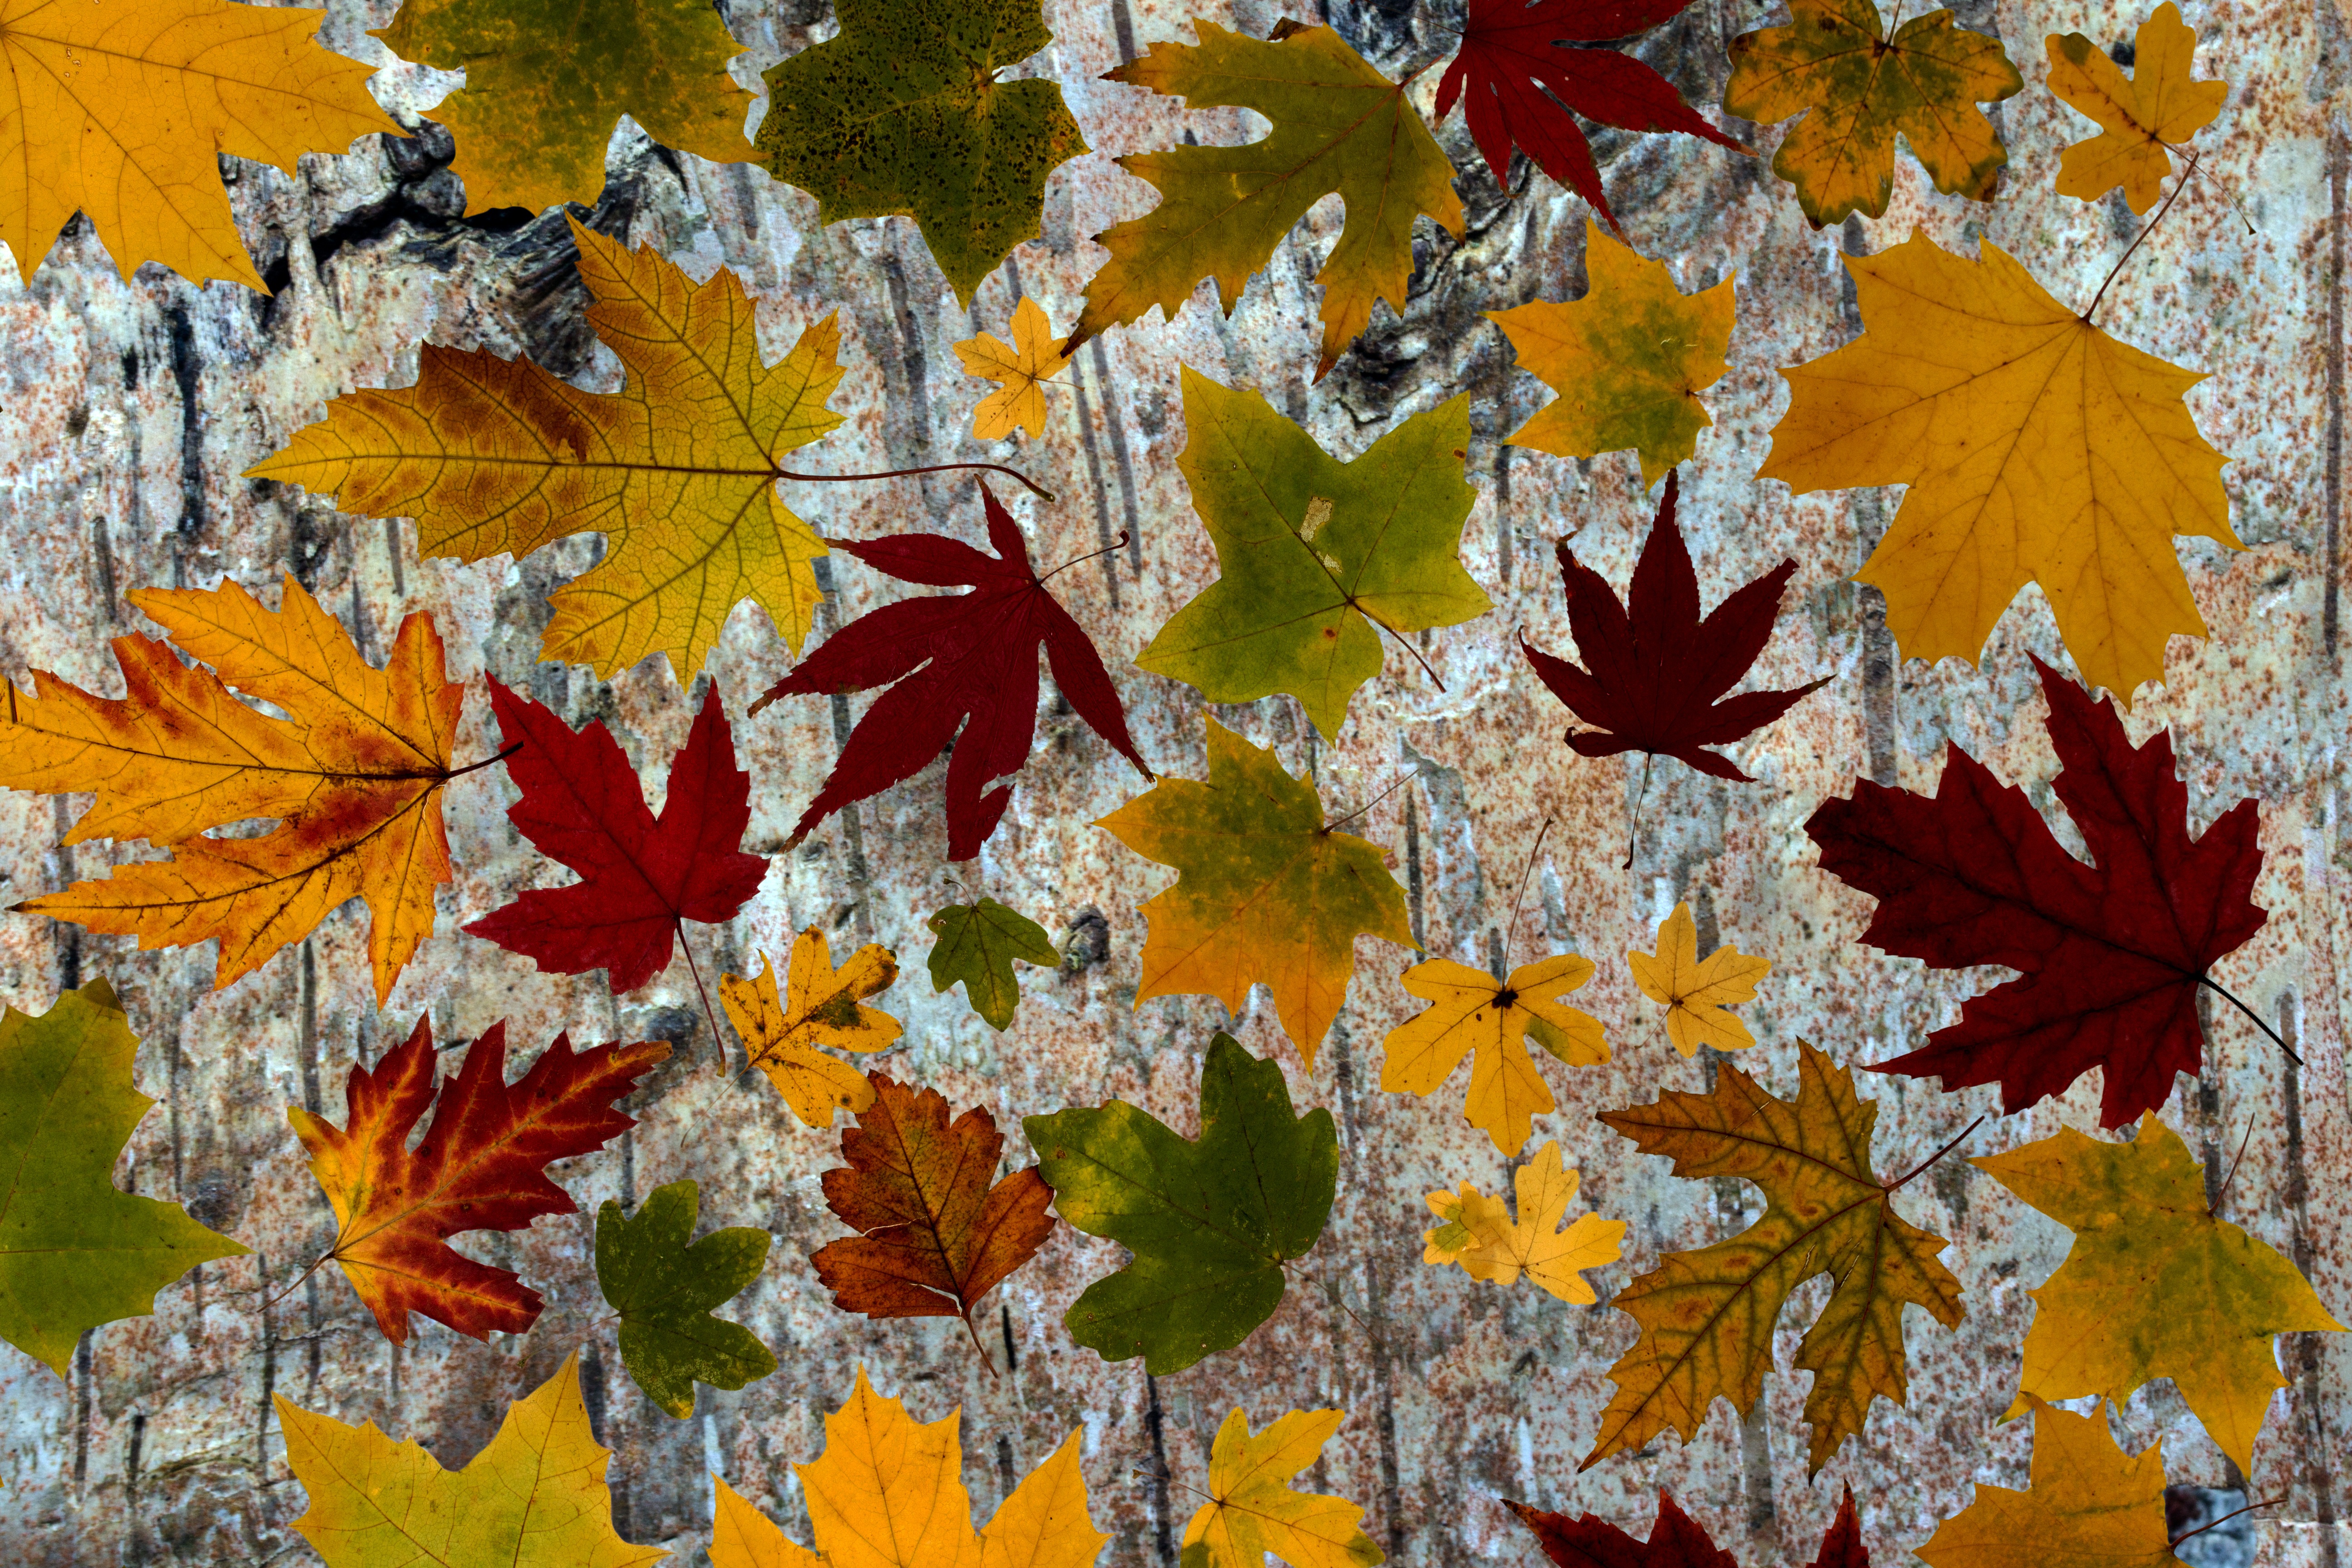
tree, branch, plant, leaf, arid, flower, dry, foliage, autumn, colorful, yellow, season, maple, maple tree, maple leaf, arrangement, leaves, design, deciduous, composition, autumn leaf, true leaves, foliage leaf, flowering plant, woody plant, land plant